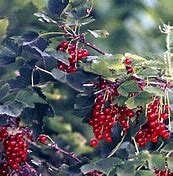
Label: redcurrant